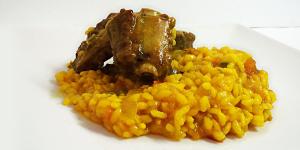
arroz con costillas de cerdo iberico